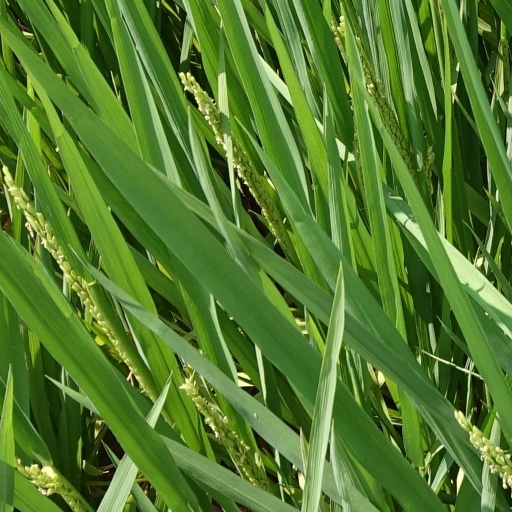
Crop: rice